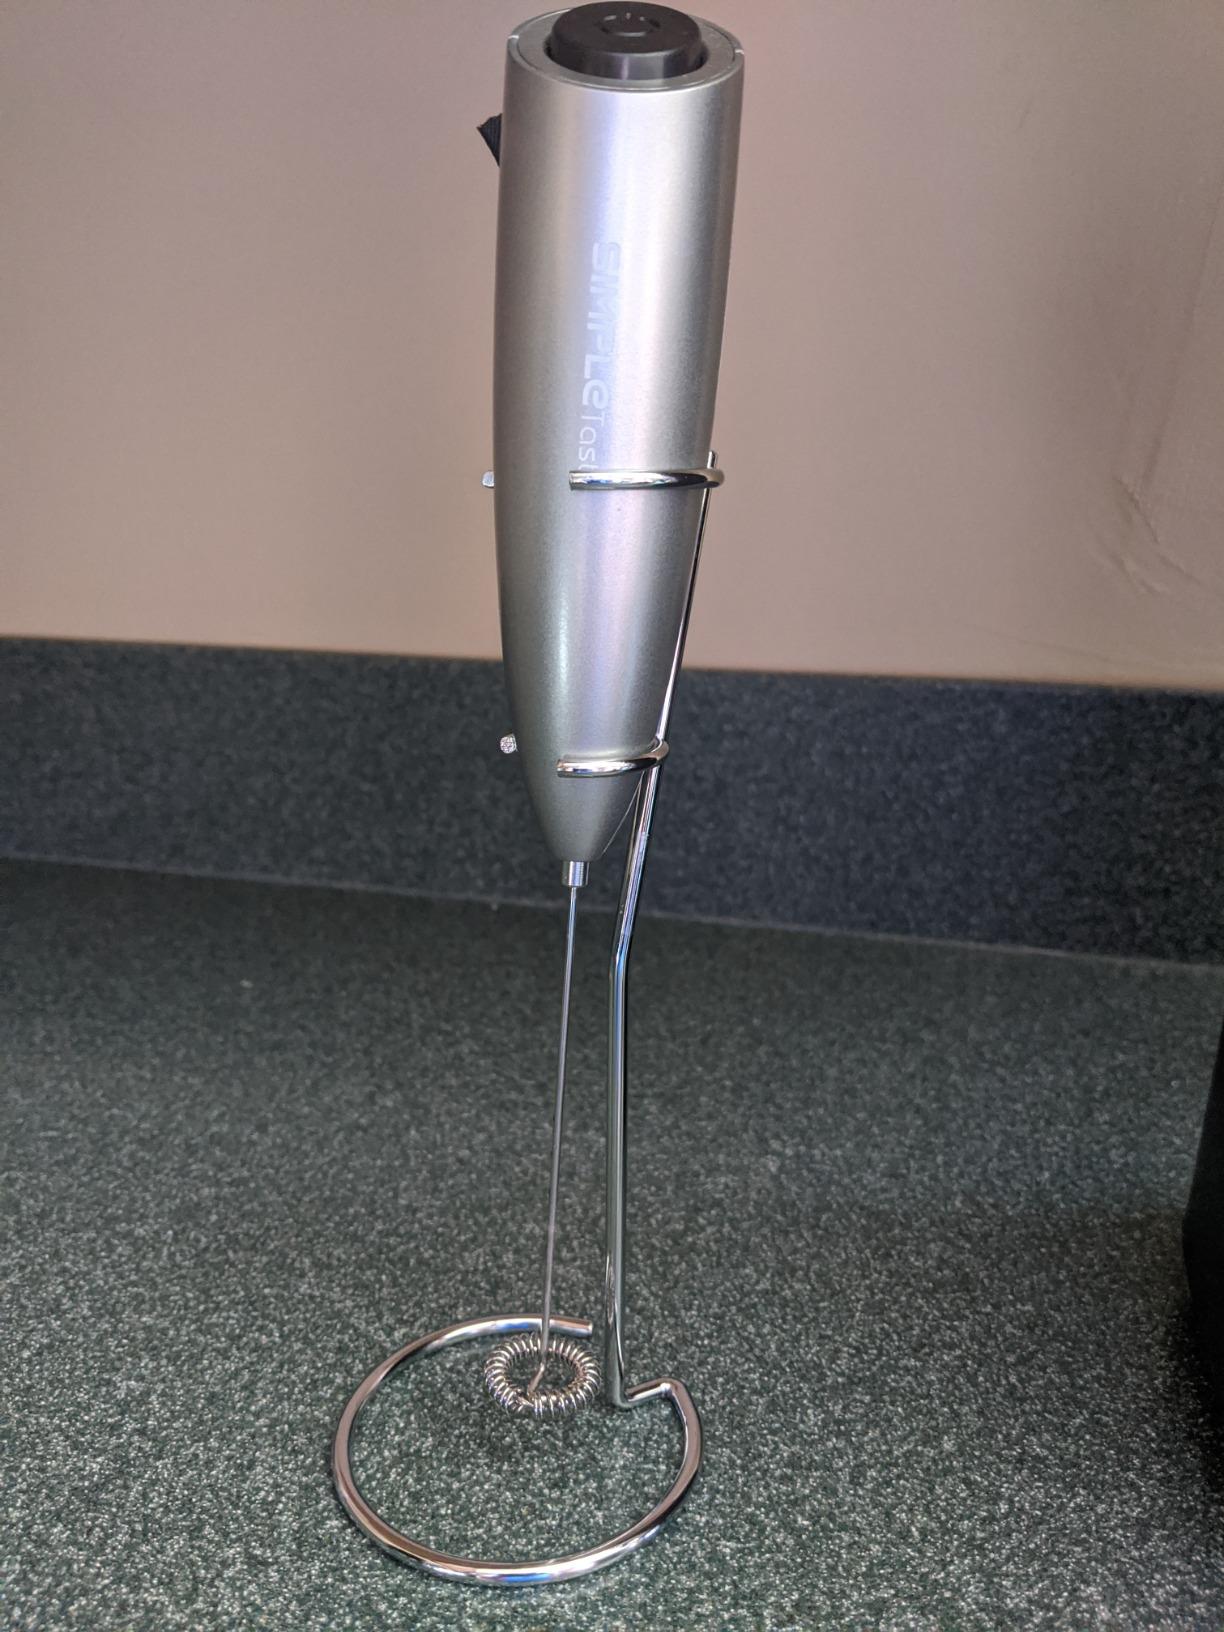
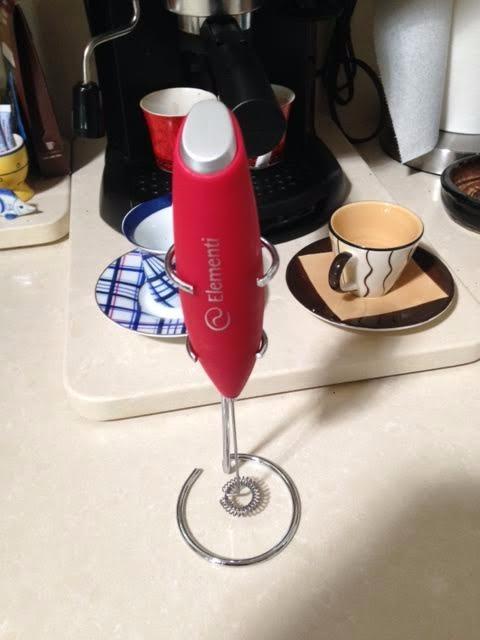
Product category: items_mixer
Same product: no